Banks in Lviv

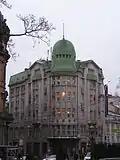
The building of "Prominvestbank" at 17, Svoboda Avenue

Banks in Lviv covers the history of banking in Lviv, Ukraine. Banking emerged during the Middle Ages and actively developed after Galicia became part of the Habsburg Empire. Initially, loans secured by property were provided by wealthy burghers. Later, the first credit institutions emerged under the largest Lviv confessions, which were eventually replaced by classical banking organizations. During the Austrian period, Lviv's banking system played an important role in the development of regional railway transport and oil production. Additionally, many banks commissioned the construction of monumental buildings for their headquarters and branches.